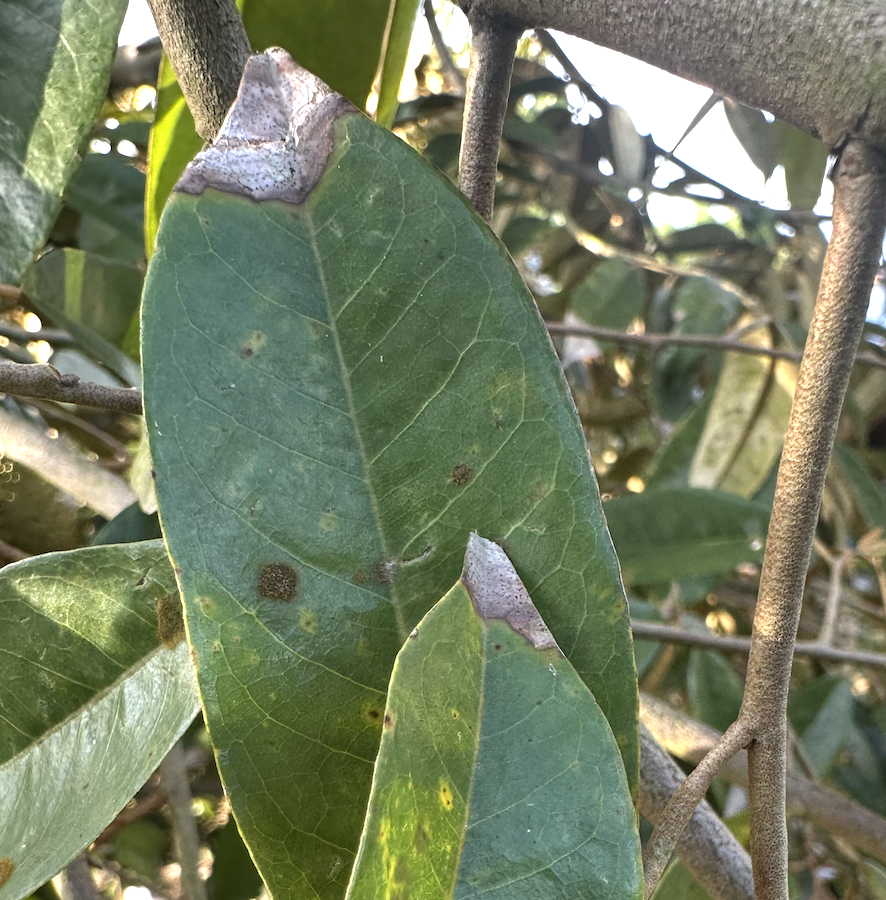
Label: anthracnose_disease